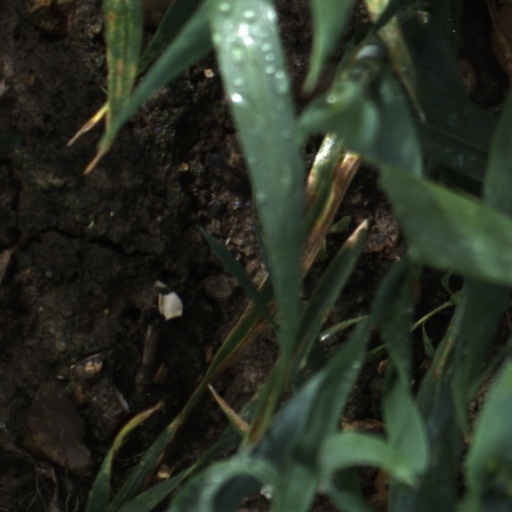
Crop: wheat